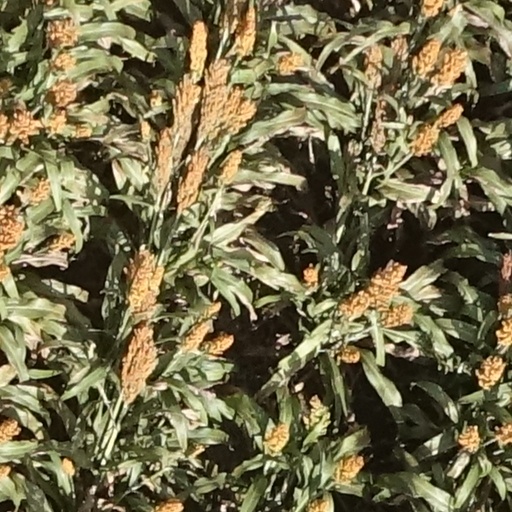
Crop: sorghum